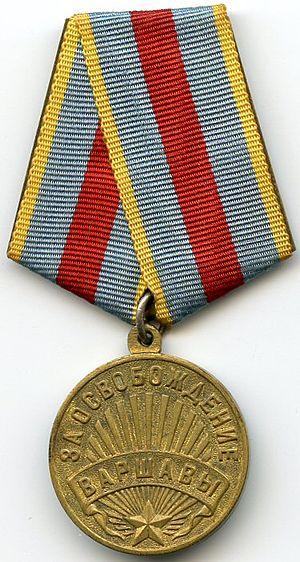
Médaille de la campagne soviétique ""Pour la Libération de Varsovie"". (1945) Русский: советские Медаль «За освобождение Варшавы»"
La médaille pour la libération de Varsovie est une médaille commémorative des campagnes de l'Union soviétique durant la Seconde Guerre mondiale. Elle fut créée le 9 juin 1945 par décret du Præsidium du Soviet suprême de l'URSS pour satisfaire à la demande du Commissariat du Peuple à la Défense de l'Union Soviétique de récompenser les participants aux combats pour la prise de la ville de Varsovie contre les forces armées de l'Allemagne nazie.
La Médaille pour la Libération de Varsovie est une décoration militaire de l'Union soviétique créée à la fin de la Seconde Guerre mondiale pour récompenser les hommes ayant participé à la libération de Varsovie, et plus largement ceux ayant pris part à l'Offensive Vistule-Oder.